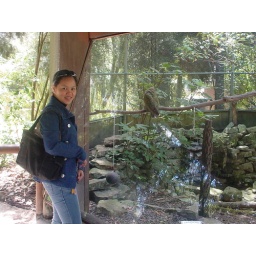
this is one of the loveliest (and most stuck up) birds in the kiwi house